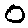
Label: 0